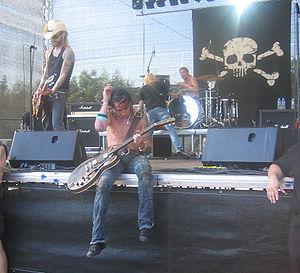
Backyard Babies est un groupe de hard rock et punk rock suédois, originaire de Nässjö. Formé en 1987, il est composé à l'origine du chanteur Tobbe, du guitariste Dregen, du bassiste Johan Blomqvist et du batteur Peder Carlsson. Après l'enregistrement d'une démo et quelques concerts locaux, en 1989 le groupe remercie Tobbe et le remplace par le chanteur Nicke Borg ; deux autres démos ont suivi, ainsi qu'une tournée nationale, et en 1991 les Backyard Babies lançaient leur première sortie officielle, l'EP Something to Swallow. Signant avec le label Suédois Megarock en 1993, l'année suivante le quartet sortit son premier album studio, Diesel and Power, avant d'être en désaccord avec Dregen qui souhaite travailler avec son autre groupe, les Hellacopters.